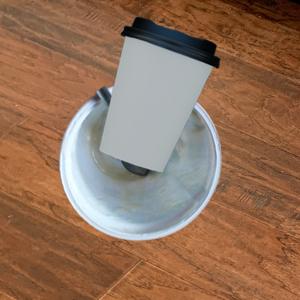
Label: cups